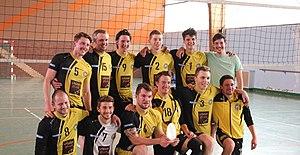
équipe du Volley Ball Club Sarrasins vainqueur de la coupe des Hauts de France
Famars, en région Hauts-de-France.